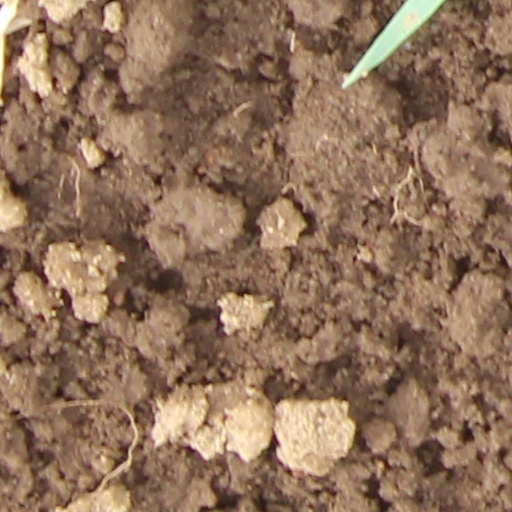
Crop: wheat